French ironclad Hoche

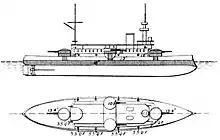
"Hoche" after her 1898 reconstruction

"Hoche" was long at the waterline, with a beam of and a draft of . She displaced . The ship had a low freeboard and a very large superstructure that rendered her very top-heavy and as a result unstable. Her superstructure was so large that she was nicknamed "". The problem was compounded by the fact that she was overweight on completion, which further reduced her freeboard. Her forward and aft conning towers included bridges that were cantilevered over the main battery turrets. The hull featured a pronounced ram bow. She was fitted with a pair of heavy military masts equipped with fighting tops that carried some of her light guns and were also used to spot for her main battery guns. Steering was controlled by a single large rudder. The crew consisted of 611 officers and enlisted men.